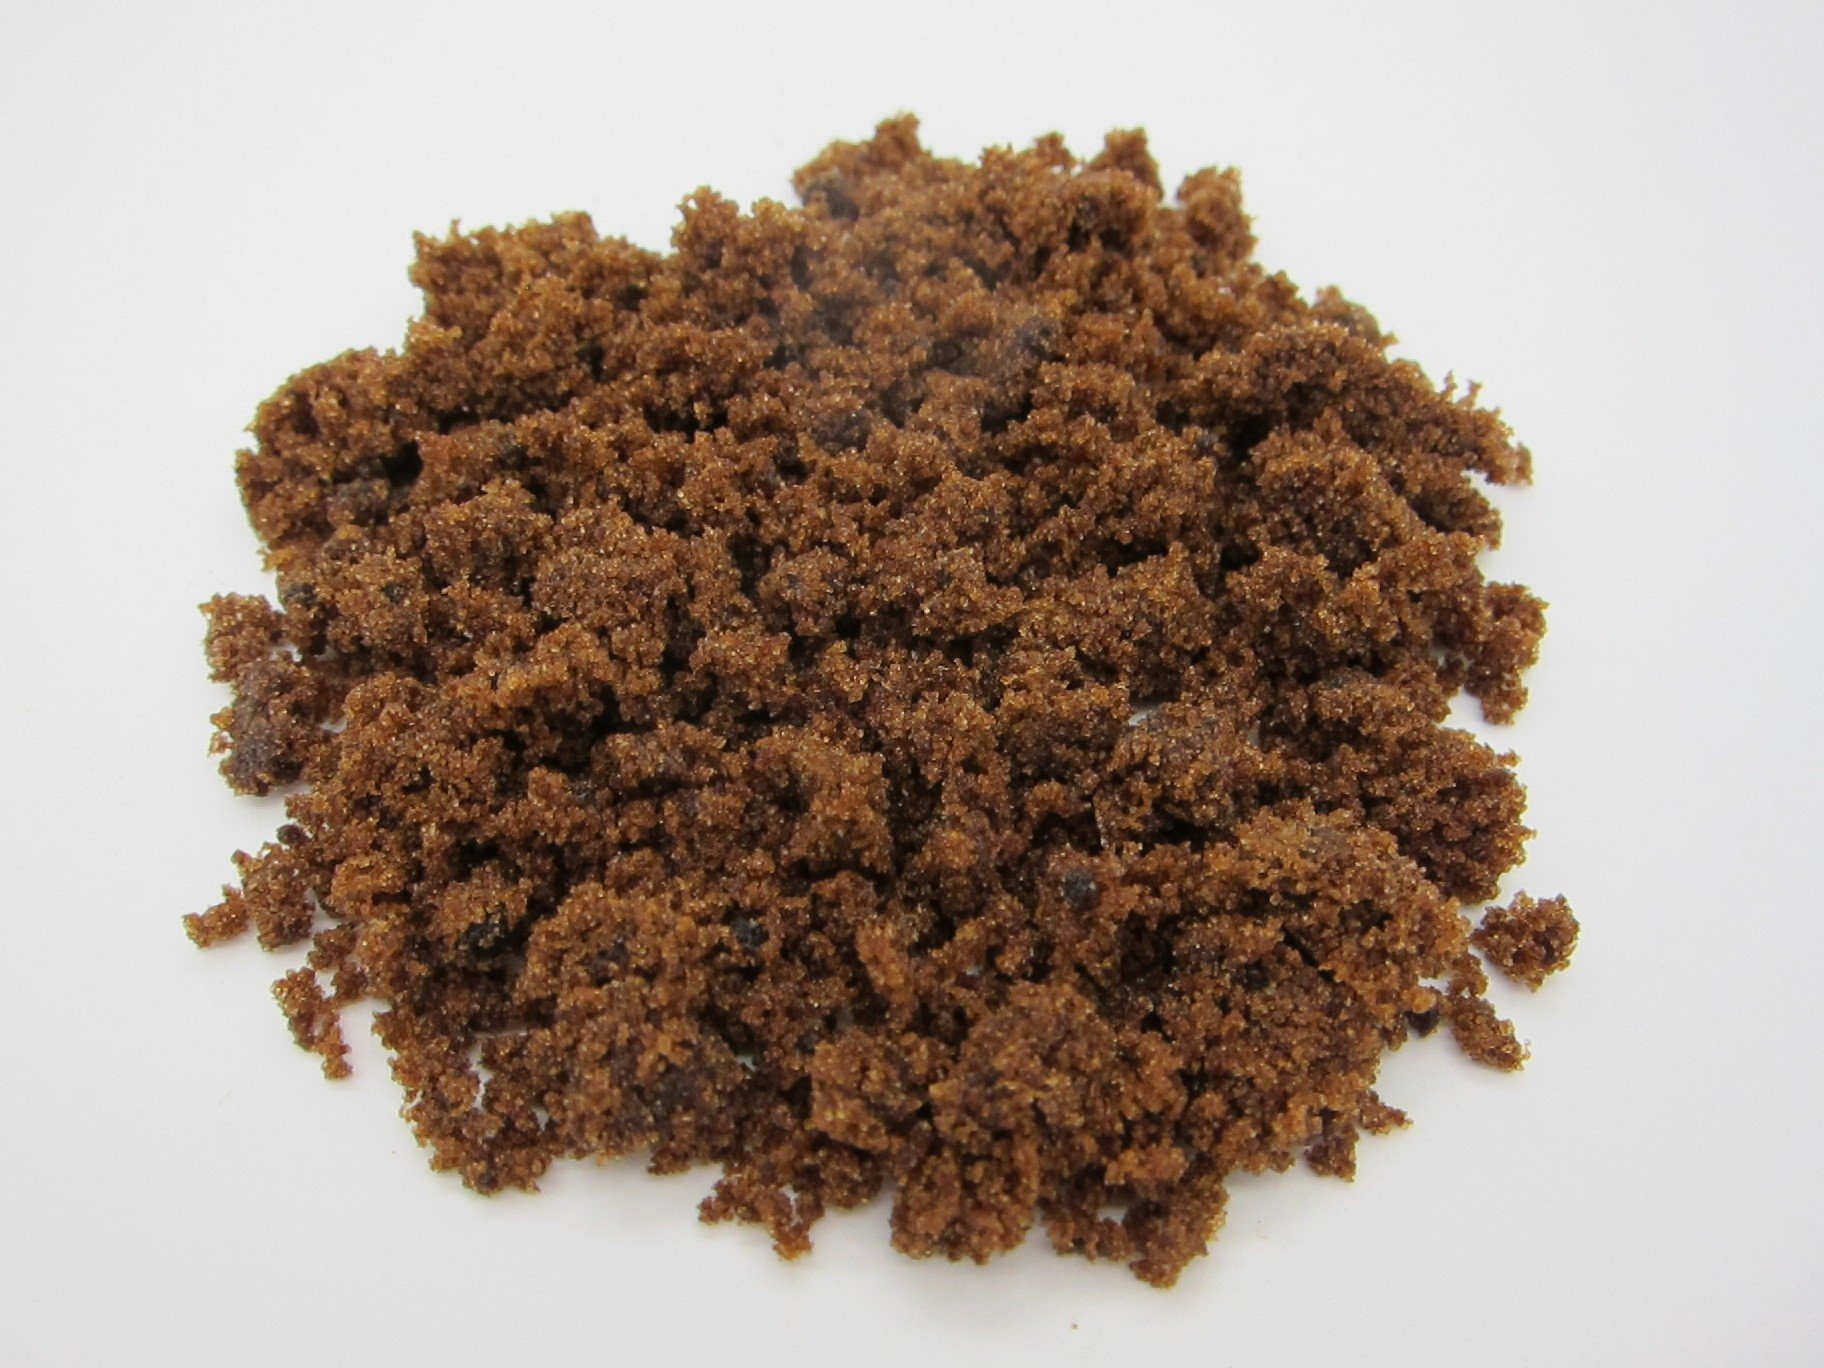
Item Name: Bulk Old-Fashioned Dark Brown Sugar, 5 Lb. Bag
Value: 80.0
Unit: Ounce

Price: 43.31